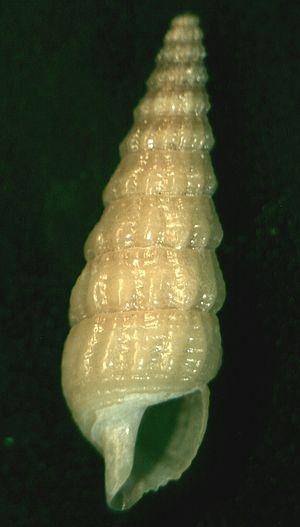
Les Cerithiidae constituent une famille de mollusques de la classe des gastéropodes.